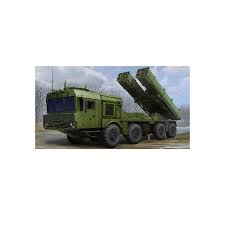
Label: Self Propelled Artillery